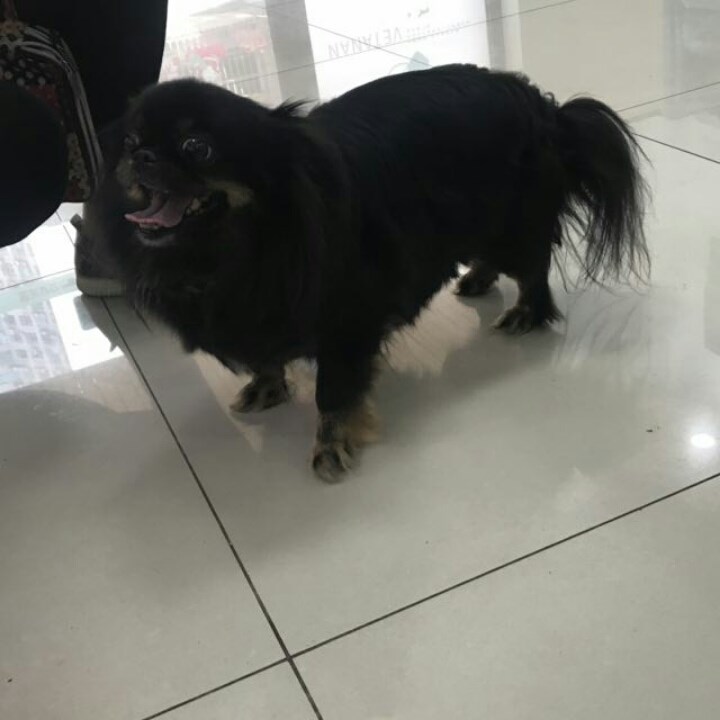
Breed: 806-n000129-papillon